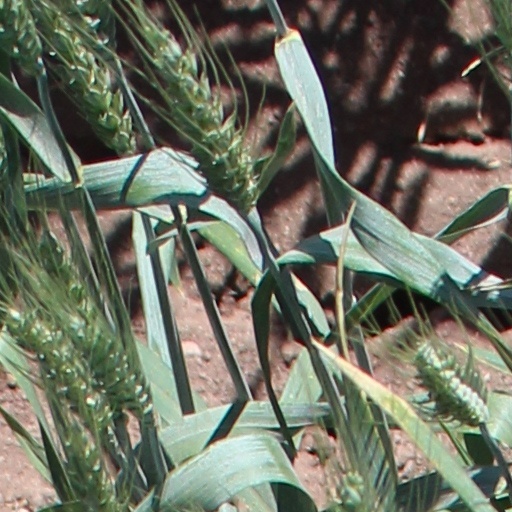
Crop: wheat